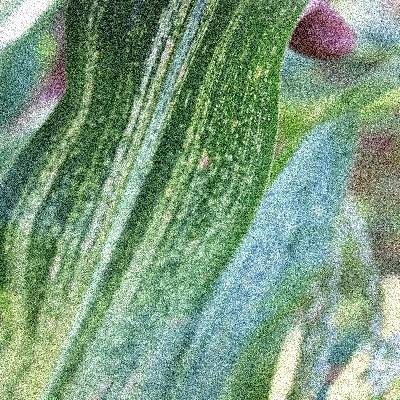
Label: Corn_(Maize)___Maize_Streak_Virus